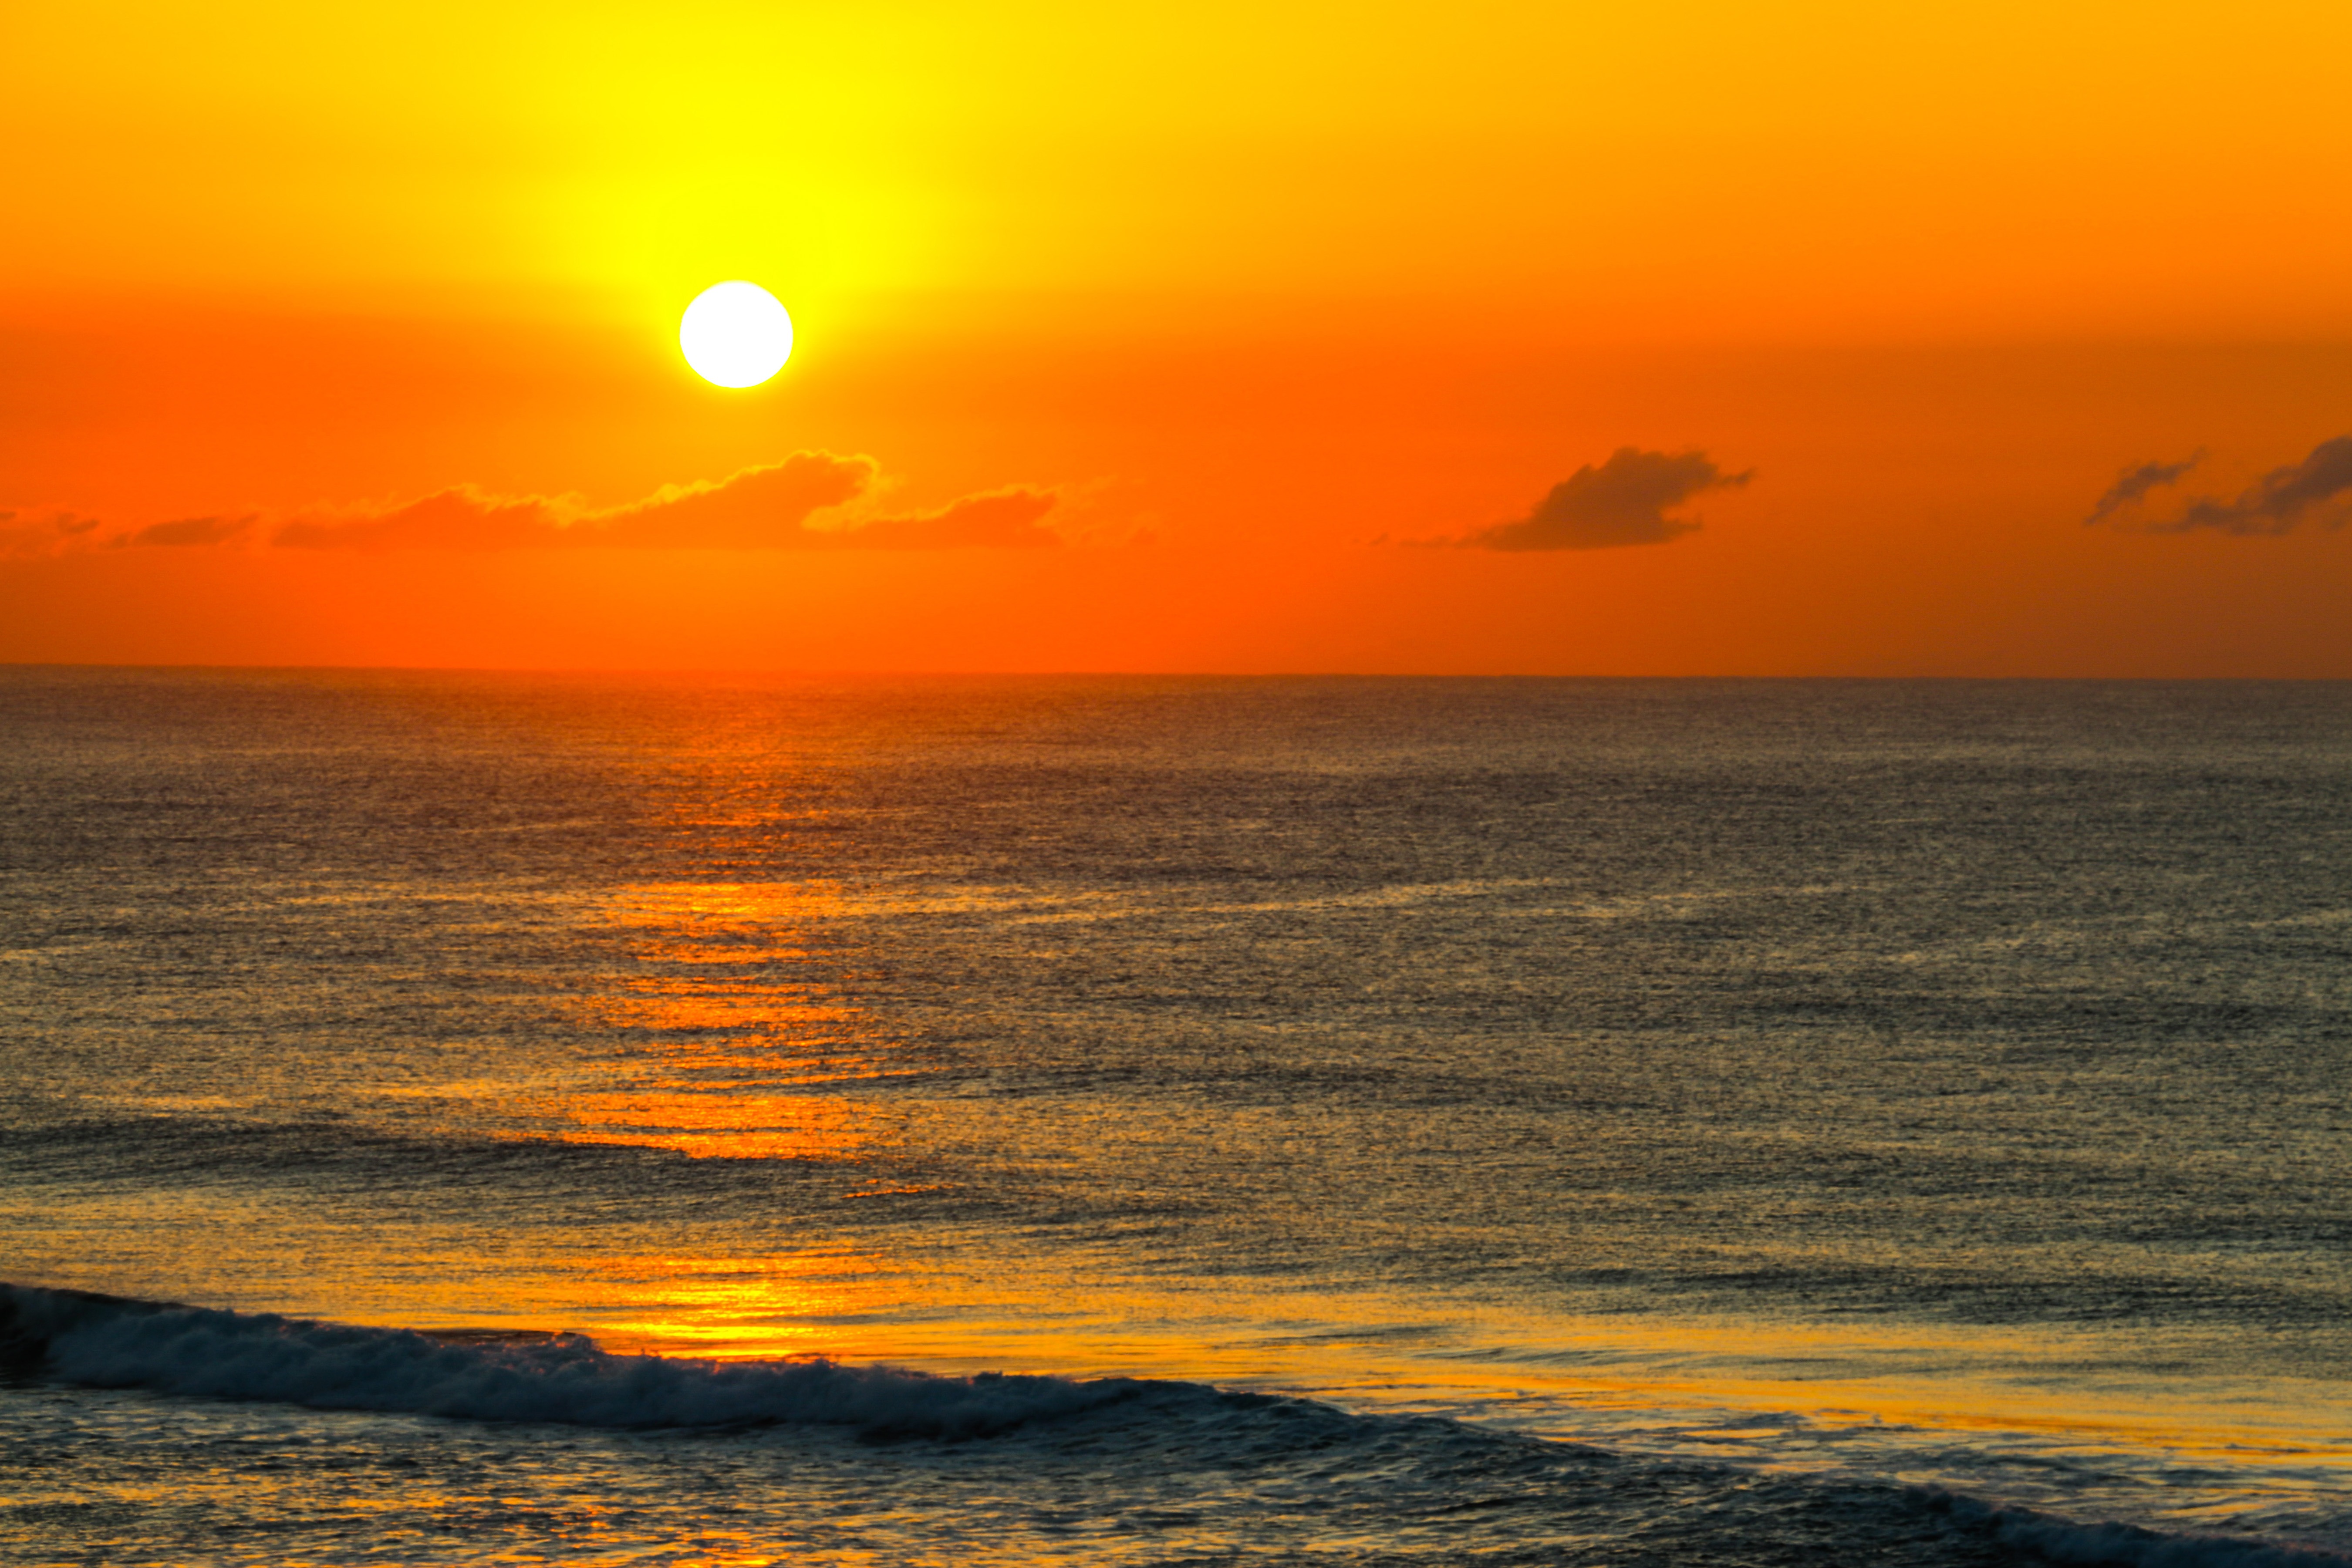
beach, sea, coast, ocean, horizon, sky, sun, sunrise, sunset, sunlight, morning, shore, wave, dawn, coastline, dusk, evening, orange, africa, seascape, glow, rocks, south, waves, clouds, afterglow, umhlanga, wind wave, red sky at morning